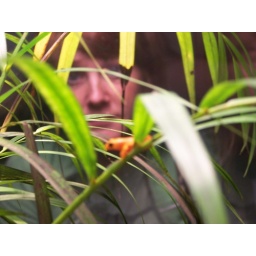
this is pic of two things in one: Beka heart though the glass and a very small tree frog..